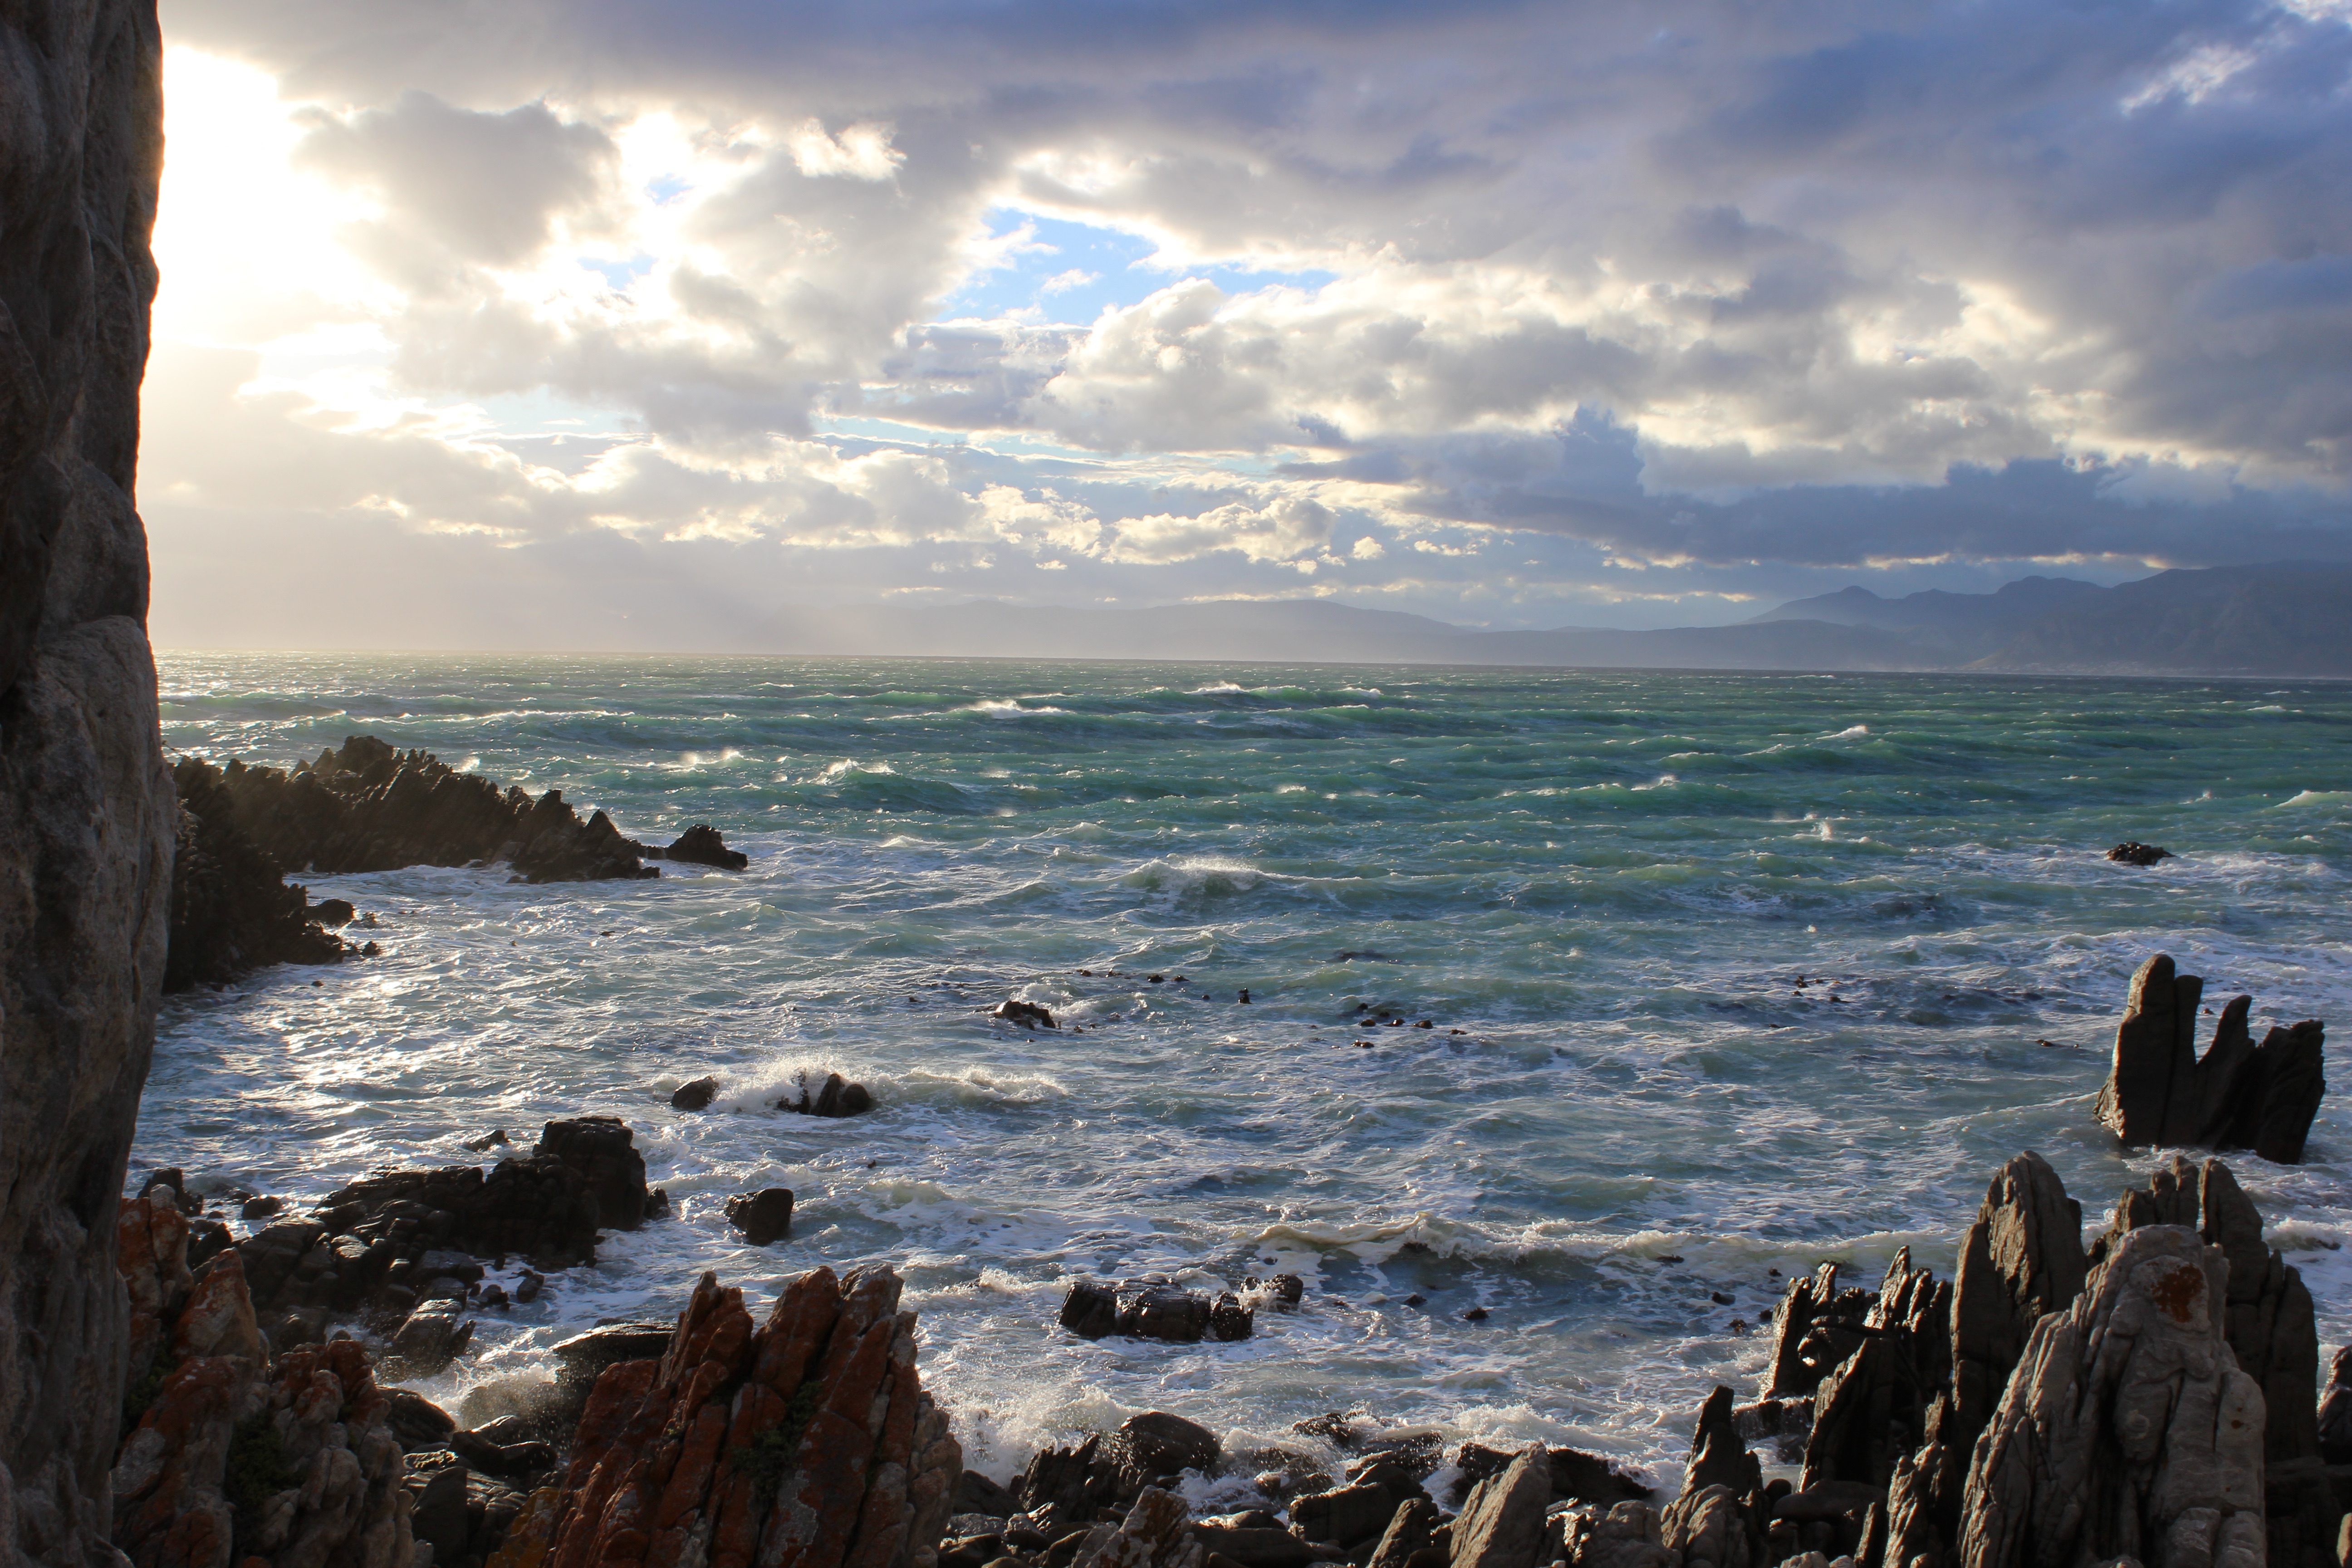
beach, landscape, sea, coast, water, nature, rock, ocean, horizon, cloud, sky, sunrise, sunset, sunlight, morning, shore, wave, dawn, cliff, dusk, evening, cove, bay, terrain, material, body of water, cape, wind wave